Nietzsche-Haus, Sils Maria

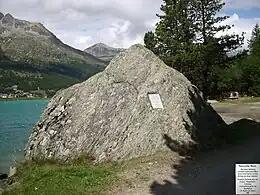
The "Nietzsche Stone" is nearby, on the shore of Lake Silvaplana

The Nietzsche-Haus is a house in Sils Maria in the Engadin region of Switzerland, where the German philosopher Friedrich Nietzsche lived during the summers of 1881 and from 1883 to 1888.